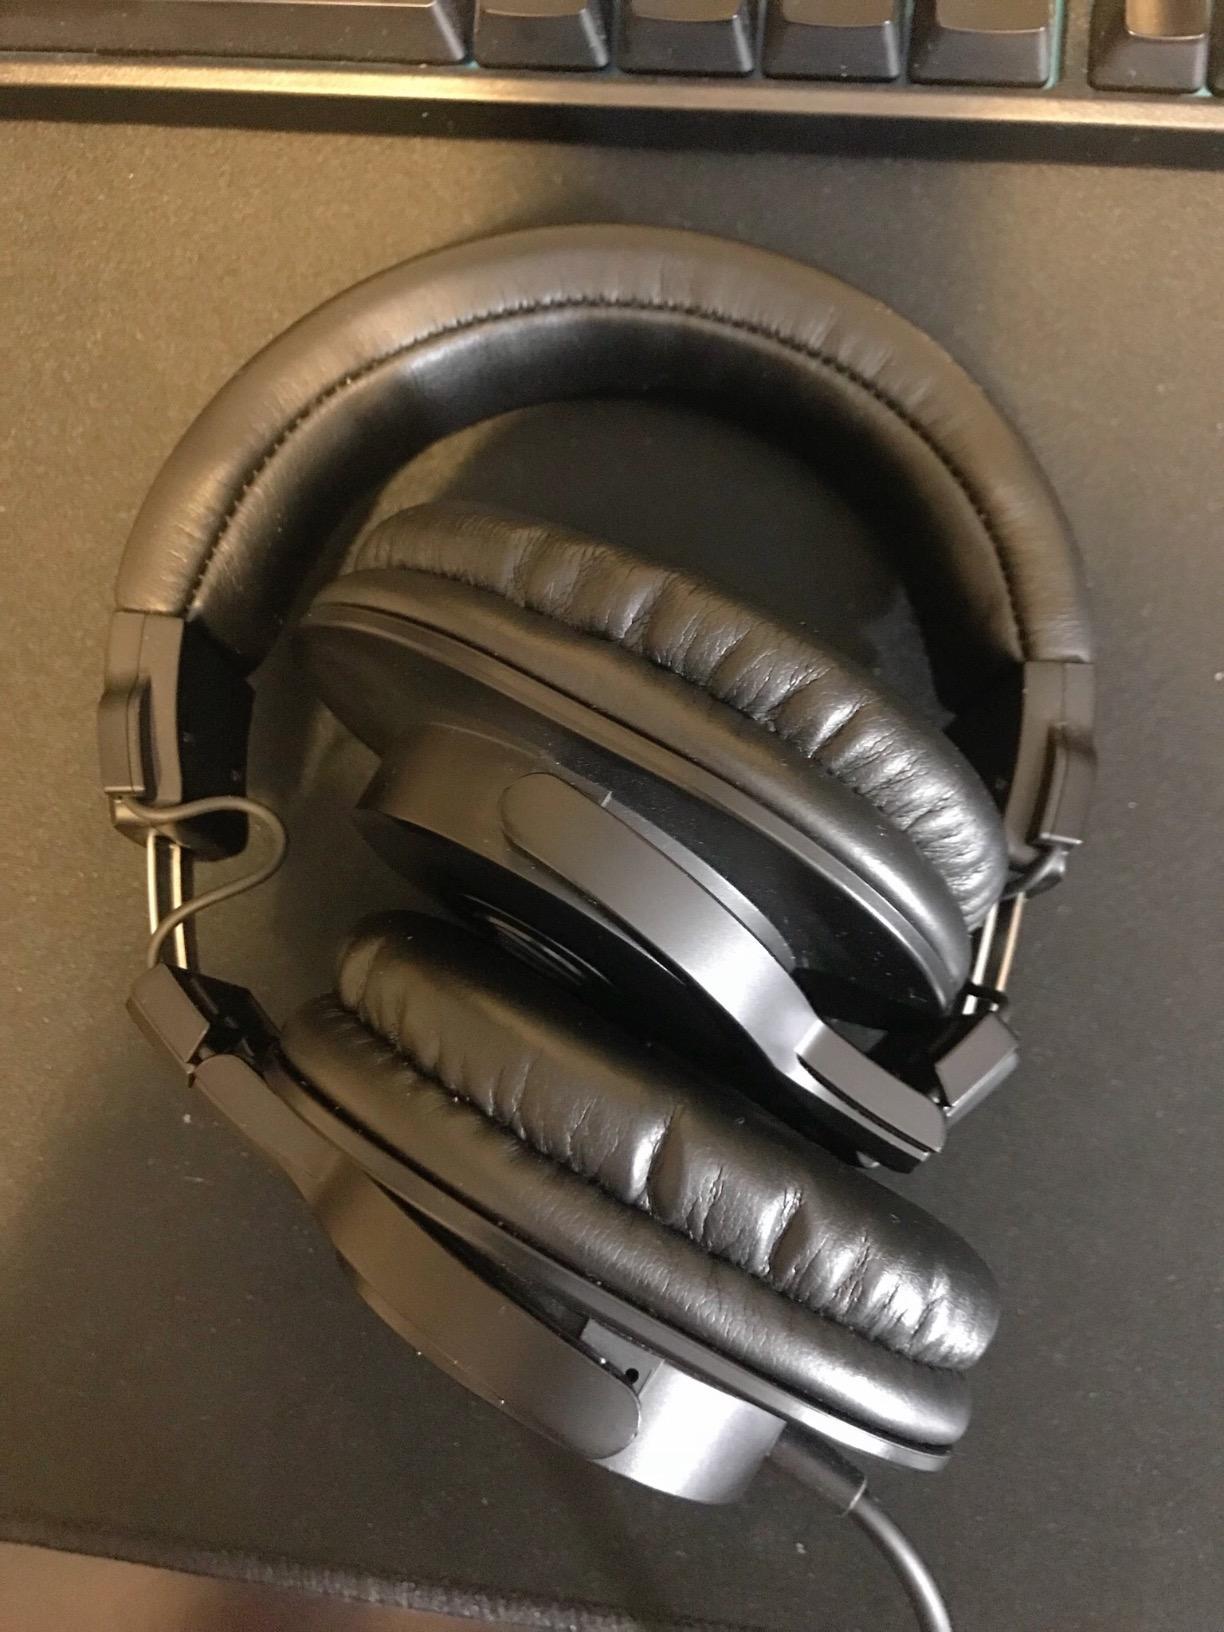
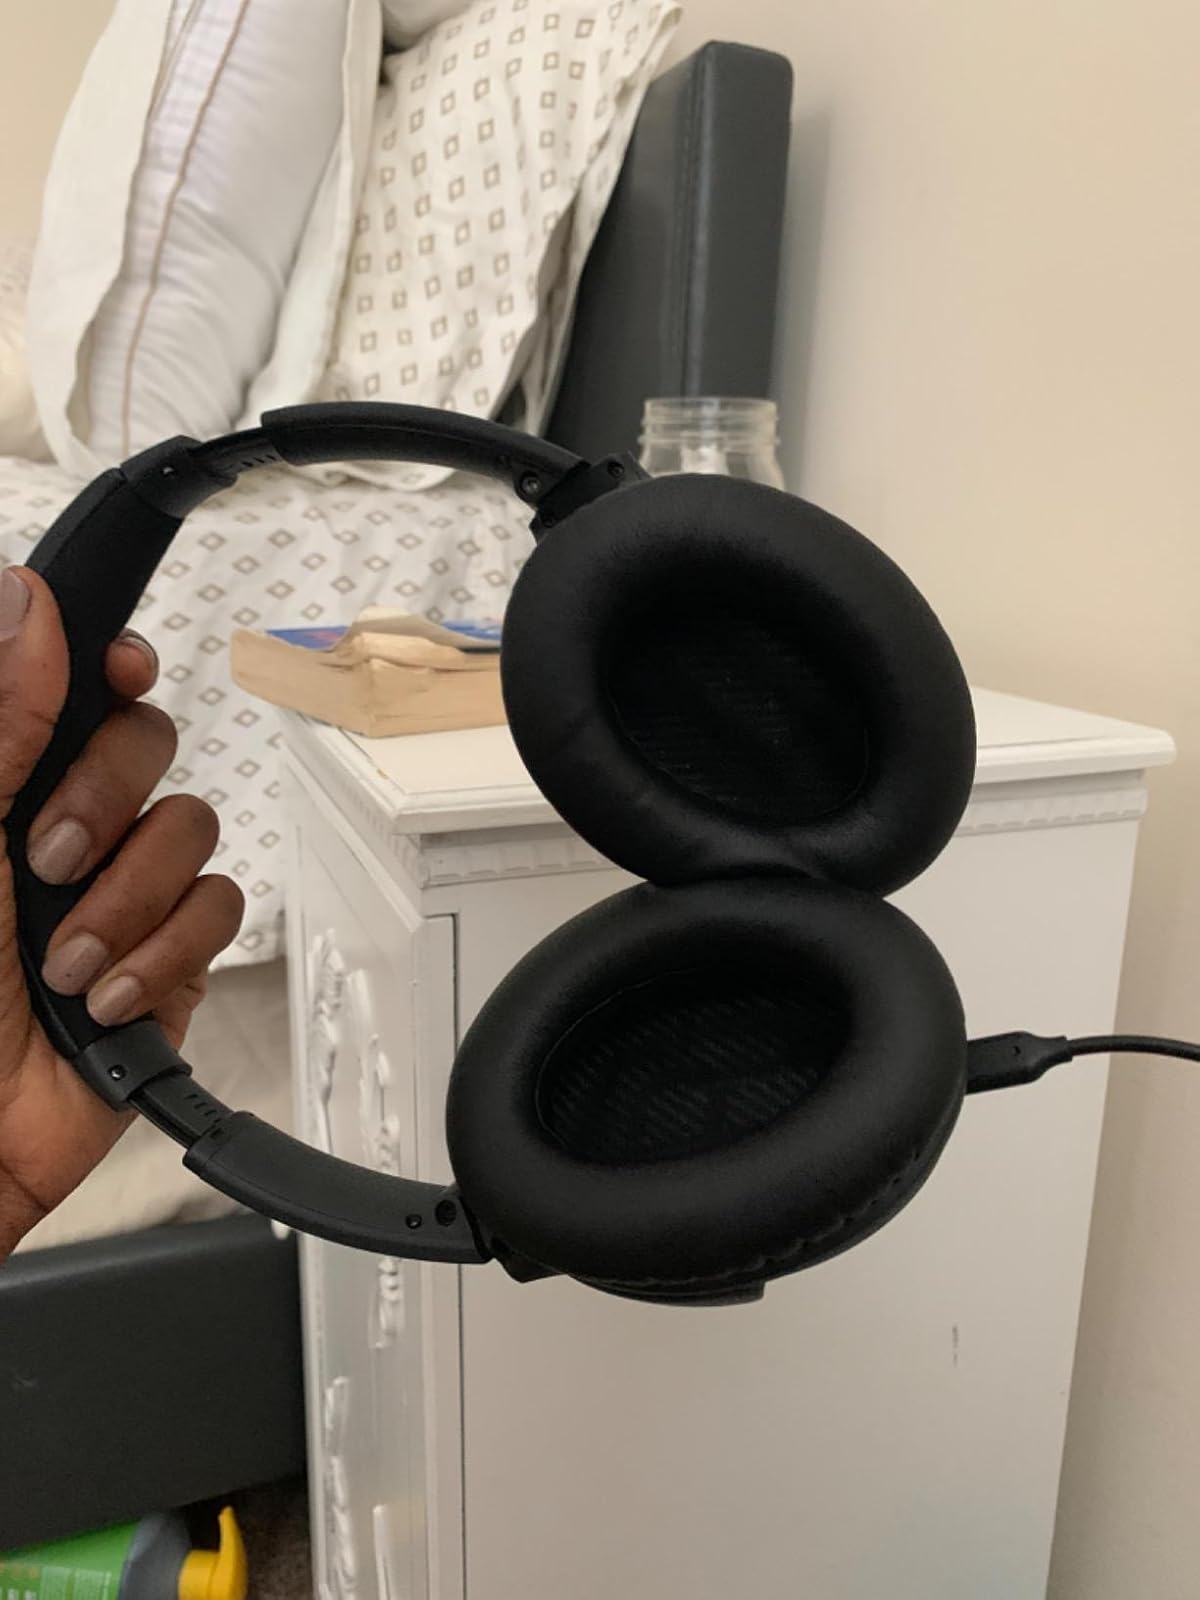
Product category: headphones
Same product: no